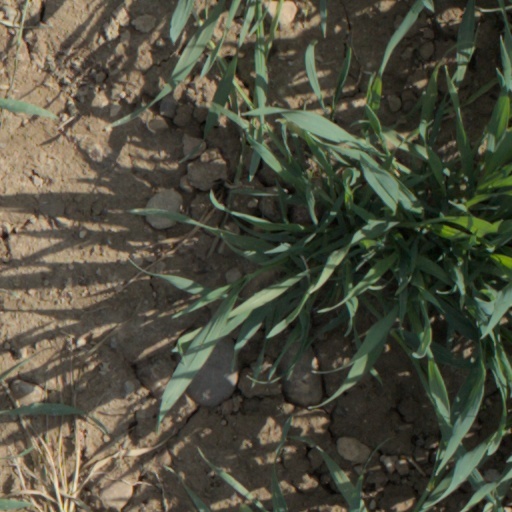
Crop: wheat